Daniel Vineyards

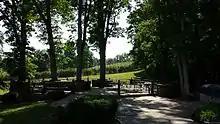
Tree deck and vineyards at Daniel Vineyards

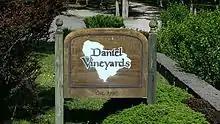
Sign at entrance to Daniel Vineyards

Dr. Daniel has grown 116 varieties of grapes since founding the vineyard, 14 of which are in production as of 2013: